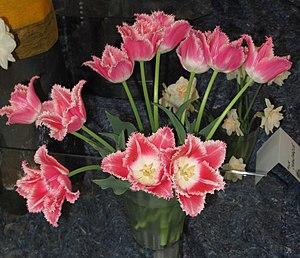
Cette liste comprend des cultivars de tulipe, et ne doit pas être confondu avec la liste des espèces de tulipe.